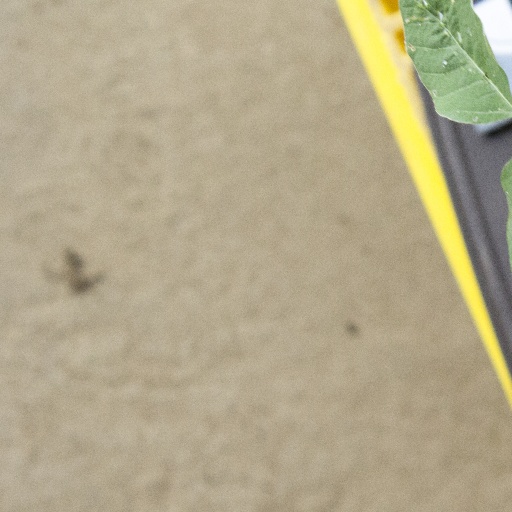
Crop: soybean